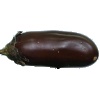
Label: eggplant